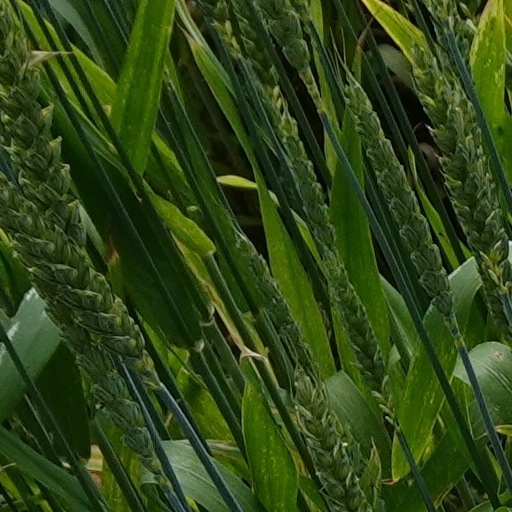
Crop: wheat